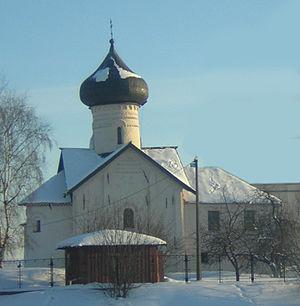
Le monastère de Zverine de l'Intercession est un ancien couvent pour femmes de l'Église orthodoxe situé à Novgorod. Il se trouve sur la rive gauche du Volkhov, non loin du confluent avec le petit ruisseau appelé du nom de Gzen.